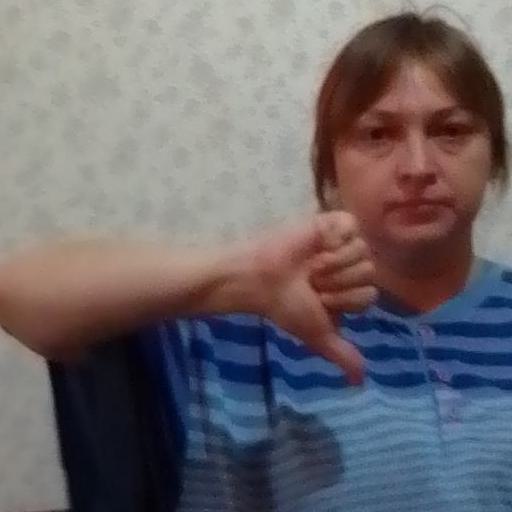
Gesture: dislike